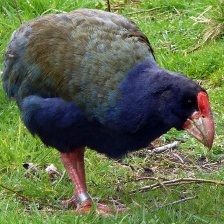
Species: TAKAHE
Scientific name: PORPHYRIO HOCHSTETTERI
ImageNet parent category: european_gallinule